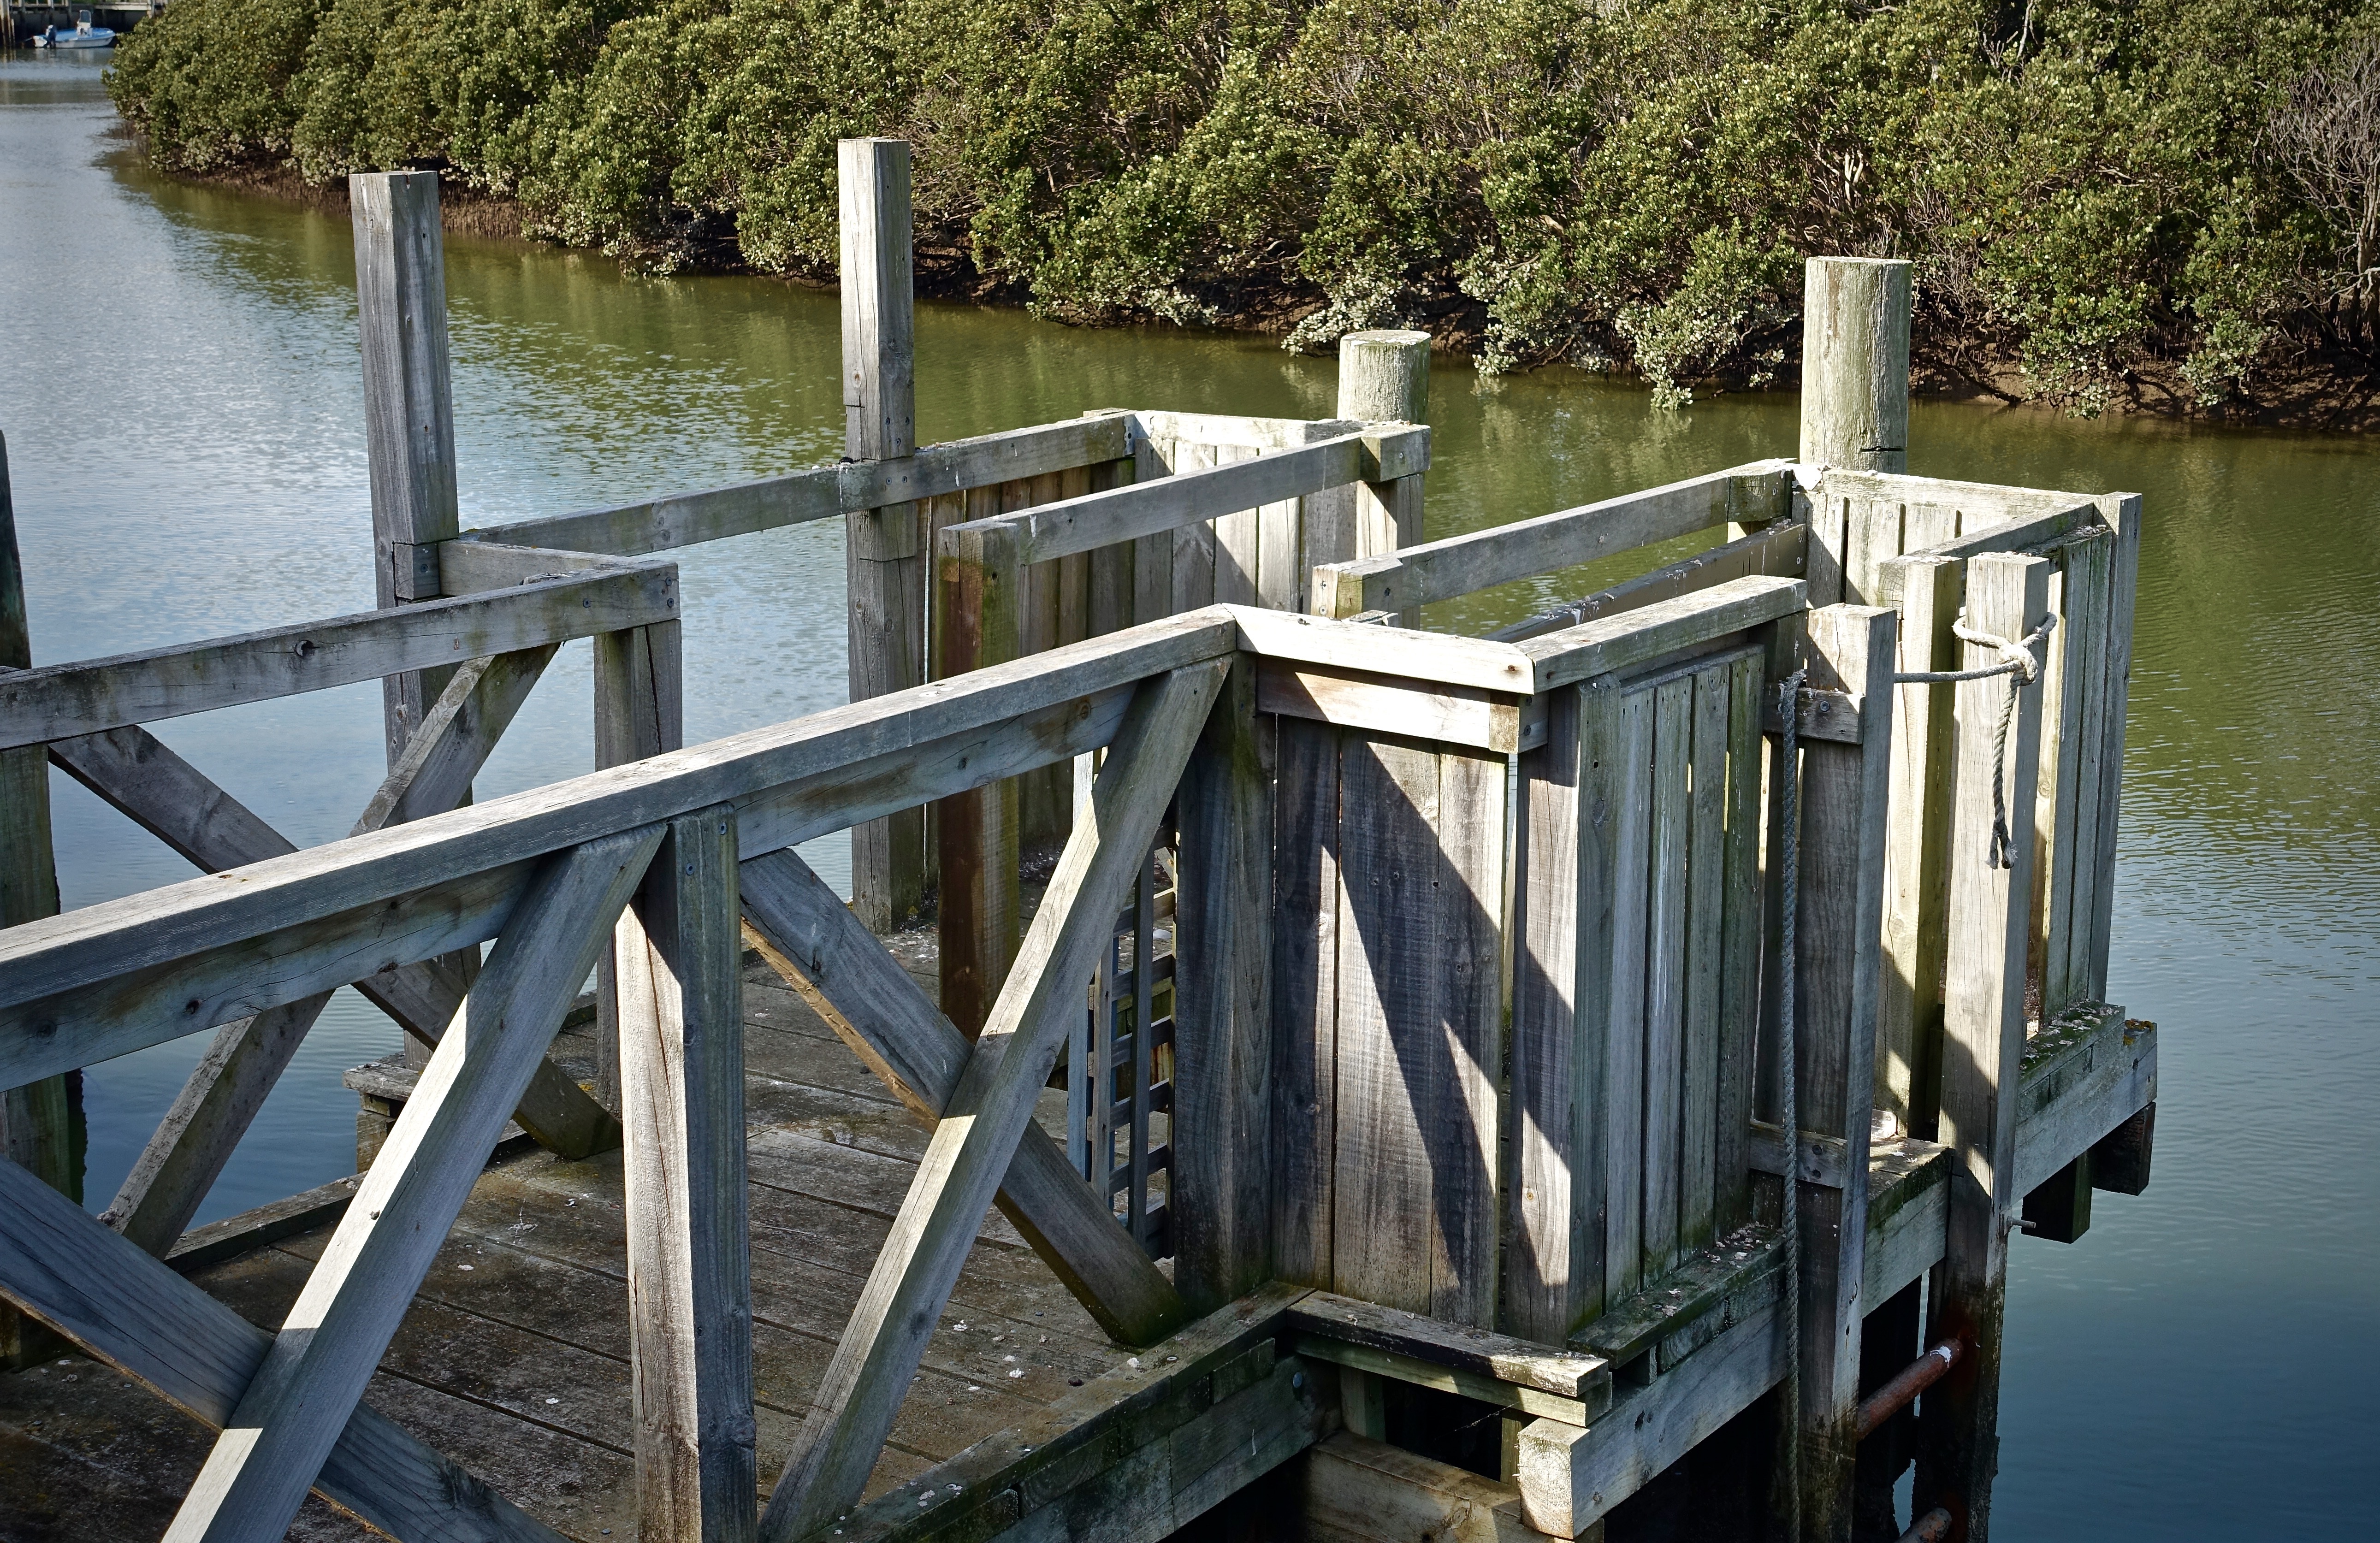
water, dock, structure, bridge, pier, canal, jetty, waterway, wooden, fenced, enclosed